Cormorant fishing

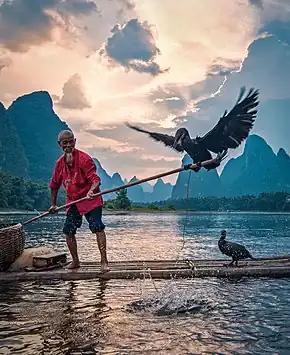
Yangshuo cormorant fisherman

Cormorant fishing is a traditional fishing technique in which fishermen use trained cormorants to catch fish in rivers. Historically, cormorant fishing has taken place in China and Japan, as well as Greece, North Macedonia, and briefly, England and France. Sometimes known as "duck fishing," it was attested as a method used by the ancient Japanese in the "Book of Sui", the official history of the Sui dynasty of China, completed in 636 CE. Though cormorant fishing was once a successful enterprise, its primary use today is to serve the tourism industry. This artisan fishing method is no longer used anywhere except southwestern China, where it is also under threat from competition from more modern methods.